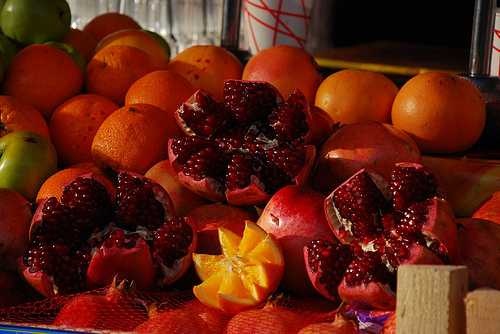
Label: Pomegranate